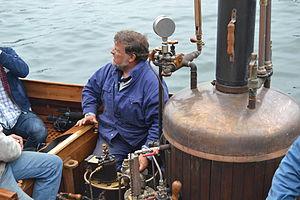
Balade sur les pontons PLLegouill
Le permis bateau plaisance est le permis de conduire les véhicules nautiques de plaisance à usage personnel. Selon les pays, la conduite d'un véhicule nautique de plaisance est sujette à l'obtention de formes différentes de permis.